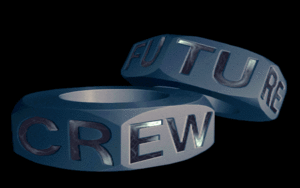
Future Crew est un groupe de codeurs et d'artistes finlandais ayant réalisé des demos et des logiciels sur PC, et principalement actif entre 1992 et 1994.